Agus Harimurti Yudhoyono

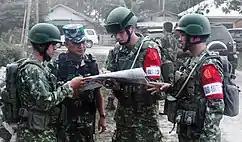

Yudhoyono served the Indonesian National Army, starting as a platoon commander in the Operations section to the company commander in the elite unit of the 305 Kostrad Airborne Infantry Battalion.